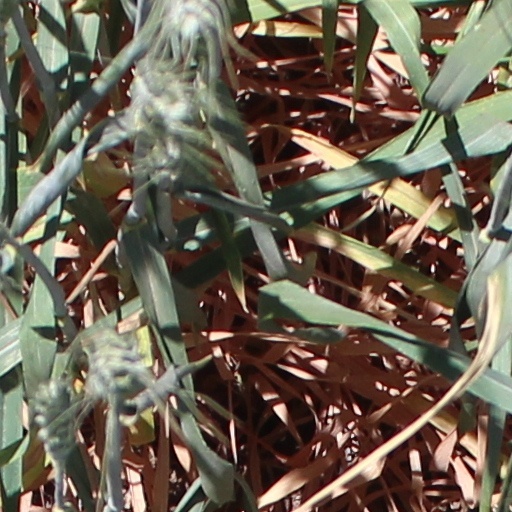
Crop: wheat